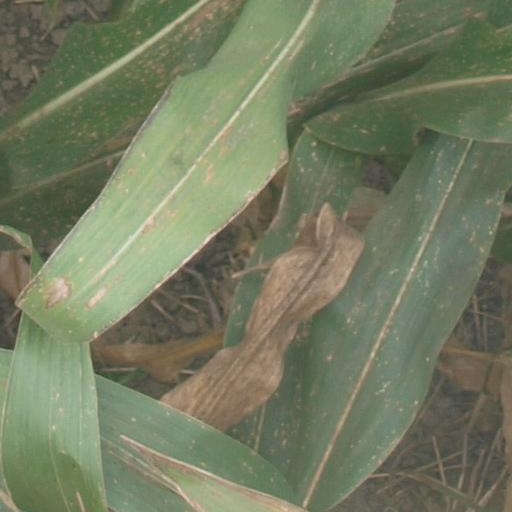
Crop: maize; corn